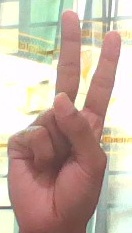
ASL sign: V